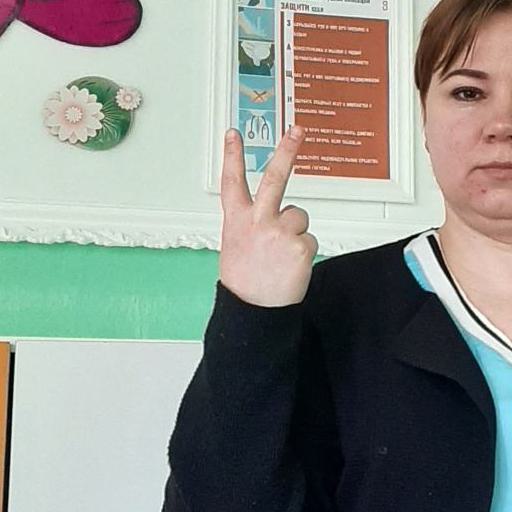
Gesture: peace_inverted